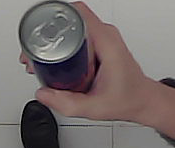
Product: redbull_energydrink